Bradley-Latimer Summer House

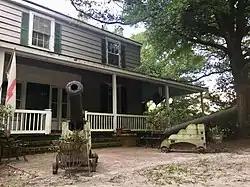

Bradley-Latimer Summer House is a historic home located at Wrightsville Beach, New Hanover County, North Carolina. It was built about 1855, and is a picturesque, two-story, three bays wide by two bays deep, hipped-roof dwelling. It features a broad, one-story veranda encompassing the entire structure.